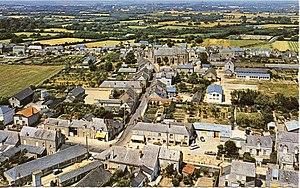
Saint-Barthélemy-d'Anjou vers 1960
Saint-Barthélemy-d'Anjou est une commune française située dans le département de Maine-et-Loire, en région Pays de la Loire. Elle se trouve dans la banlieue est d'Angers.